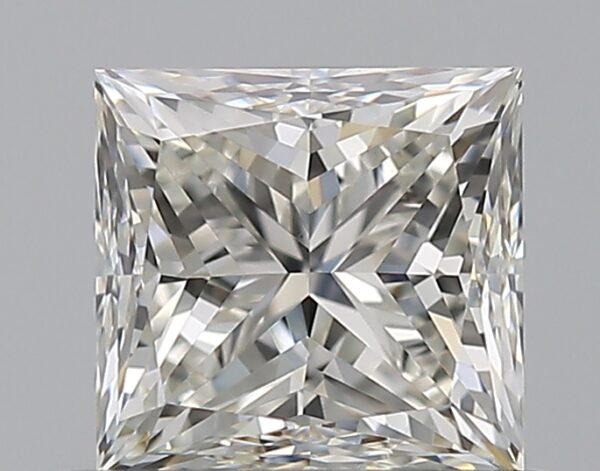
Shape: princess
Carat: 0.7
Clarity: VS1
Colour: I
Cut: VG
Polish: EX
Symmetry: VG
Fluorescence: N
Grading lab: GIA
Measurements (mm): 4.78 x 4.61 x 3.49